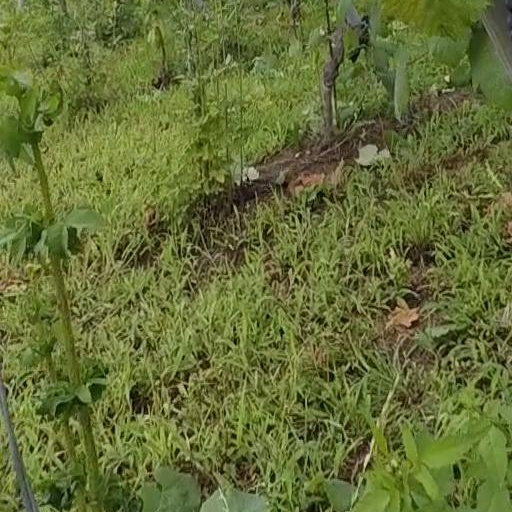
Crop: grape